Woodlawn Cemetery (Fairmont, West Virginia)

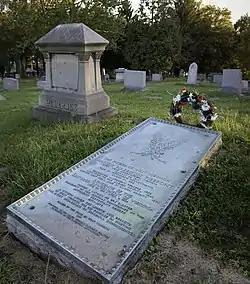

Woodlawn Cemetery, located in Fairmont, West Virginia, United States, is an example of the rural cemetery. It was laid out by Tell W. Nicolet of the firm of Morris and Knowles of Pittsburgh, PA. It is listed on the National Register of Historic Places as a historic district. Today, the cemetery covers and has over 15,000 burials.